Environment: real
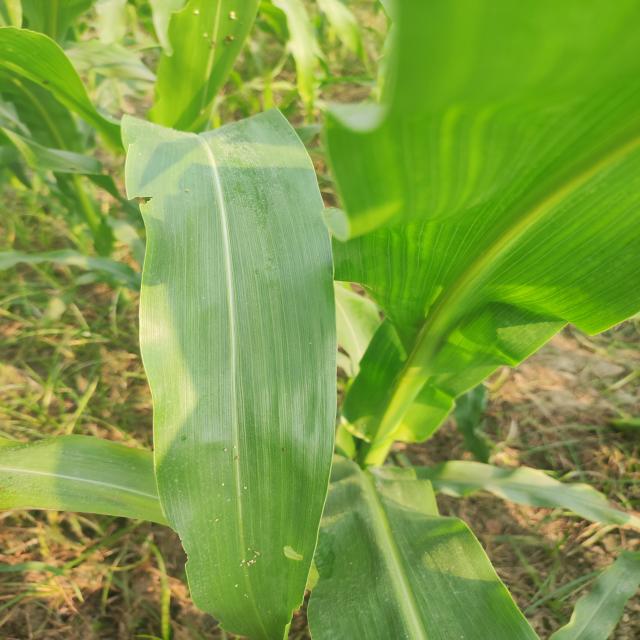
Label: fall_armyworm